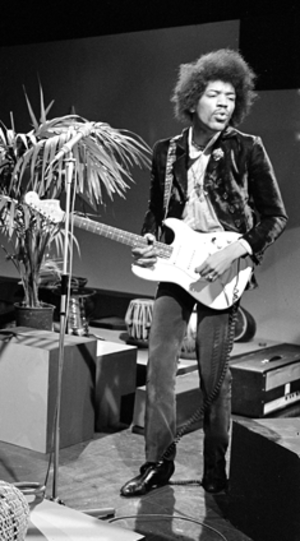
Jimi Hendrix
Jimi Hendrix optræder på hollandsk fjernsyn i 1967.
"James Marshall ""Jimi"" Hendrix var en amerikansk rockguitarist, sanger og sangskriver.